Describe the emotion expressed in this image:  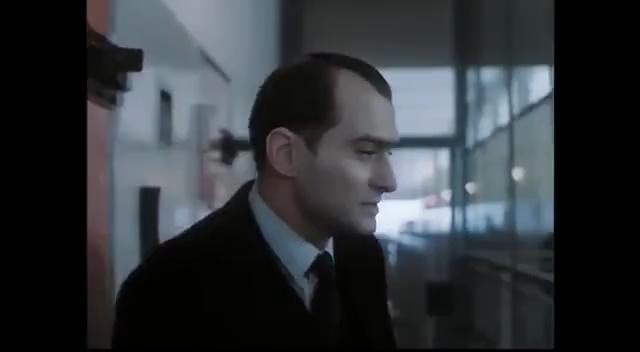
This person displays Suffering, valence and arousal with low intensity.